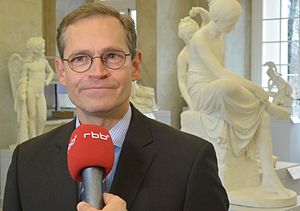
Berlin / Politik / Regerende borgmestre i Berlin
Michael Müller, 2014
Berlin er hovedstaden i Tyskland og hjemsted for den tyske regering og parlament. Tillige er Berlin en af Tysklands 16 delstater. Delstaten og byen Berlin er helt omgivet af delstaten Brandenburg og ligger ved floden Spree i det østlige Tyskland blot 70 kilometer fra den tysk-polske grænse. Pr. 31. december 2018 havde byen 3.644.826 indbyggere.